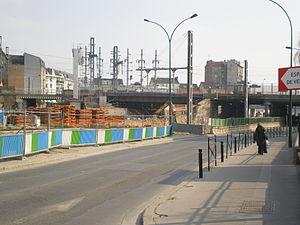
Travaux de la tangentielle nord - épinay-sur-Seine
La ligne 11 Express du tramway d'Île-de-France, précédemment désignée durant l'élaboration et la réalisation du projet Tram express nord, Tangentielle légère nord ou Tangentielle nord, est une ligne de tram-train francilienne de rocade, initiée par le STP, devenu aujourd'hui, Île-de-France Mobilités, qui relie les gares d'Épinay-sur-Seine et du Bourget, et à terme la gare de Sartrouville à la gare de Noisy-le-Sec.